Putney Swope

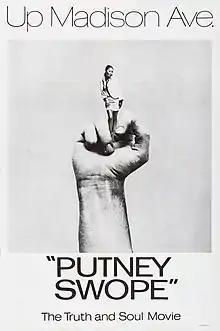
Theatrical release poster

Putney Swope is a 1969 American satirical comedy film written and directed by Robert Downey Sr., and starring Arnold Johnson as the title character, a black advertising executive. The film satirizes the advertising world, the portrayal of race in Hollywood films and the nature of corporate corruption.